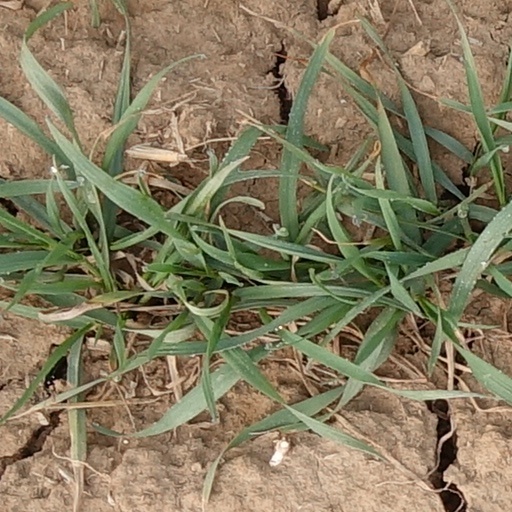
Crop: wheat